William Timperley (magistrate)

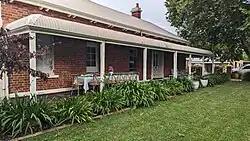
The Residency, east view

Timperley's retirement from the Resident Magistrate position was announced in December 1904. He was granted a six month leave of absence on full pay from 1 January 1905. The Resident Magistrate position was filled by William Lambden Owen during Timperley's leave, and Owen was subsequently appointed to the role permanently.